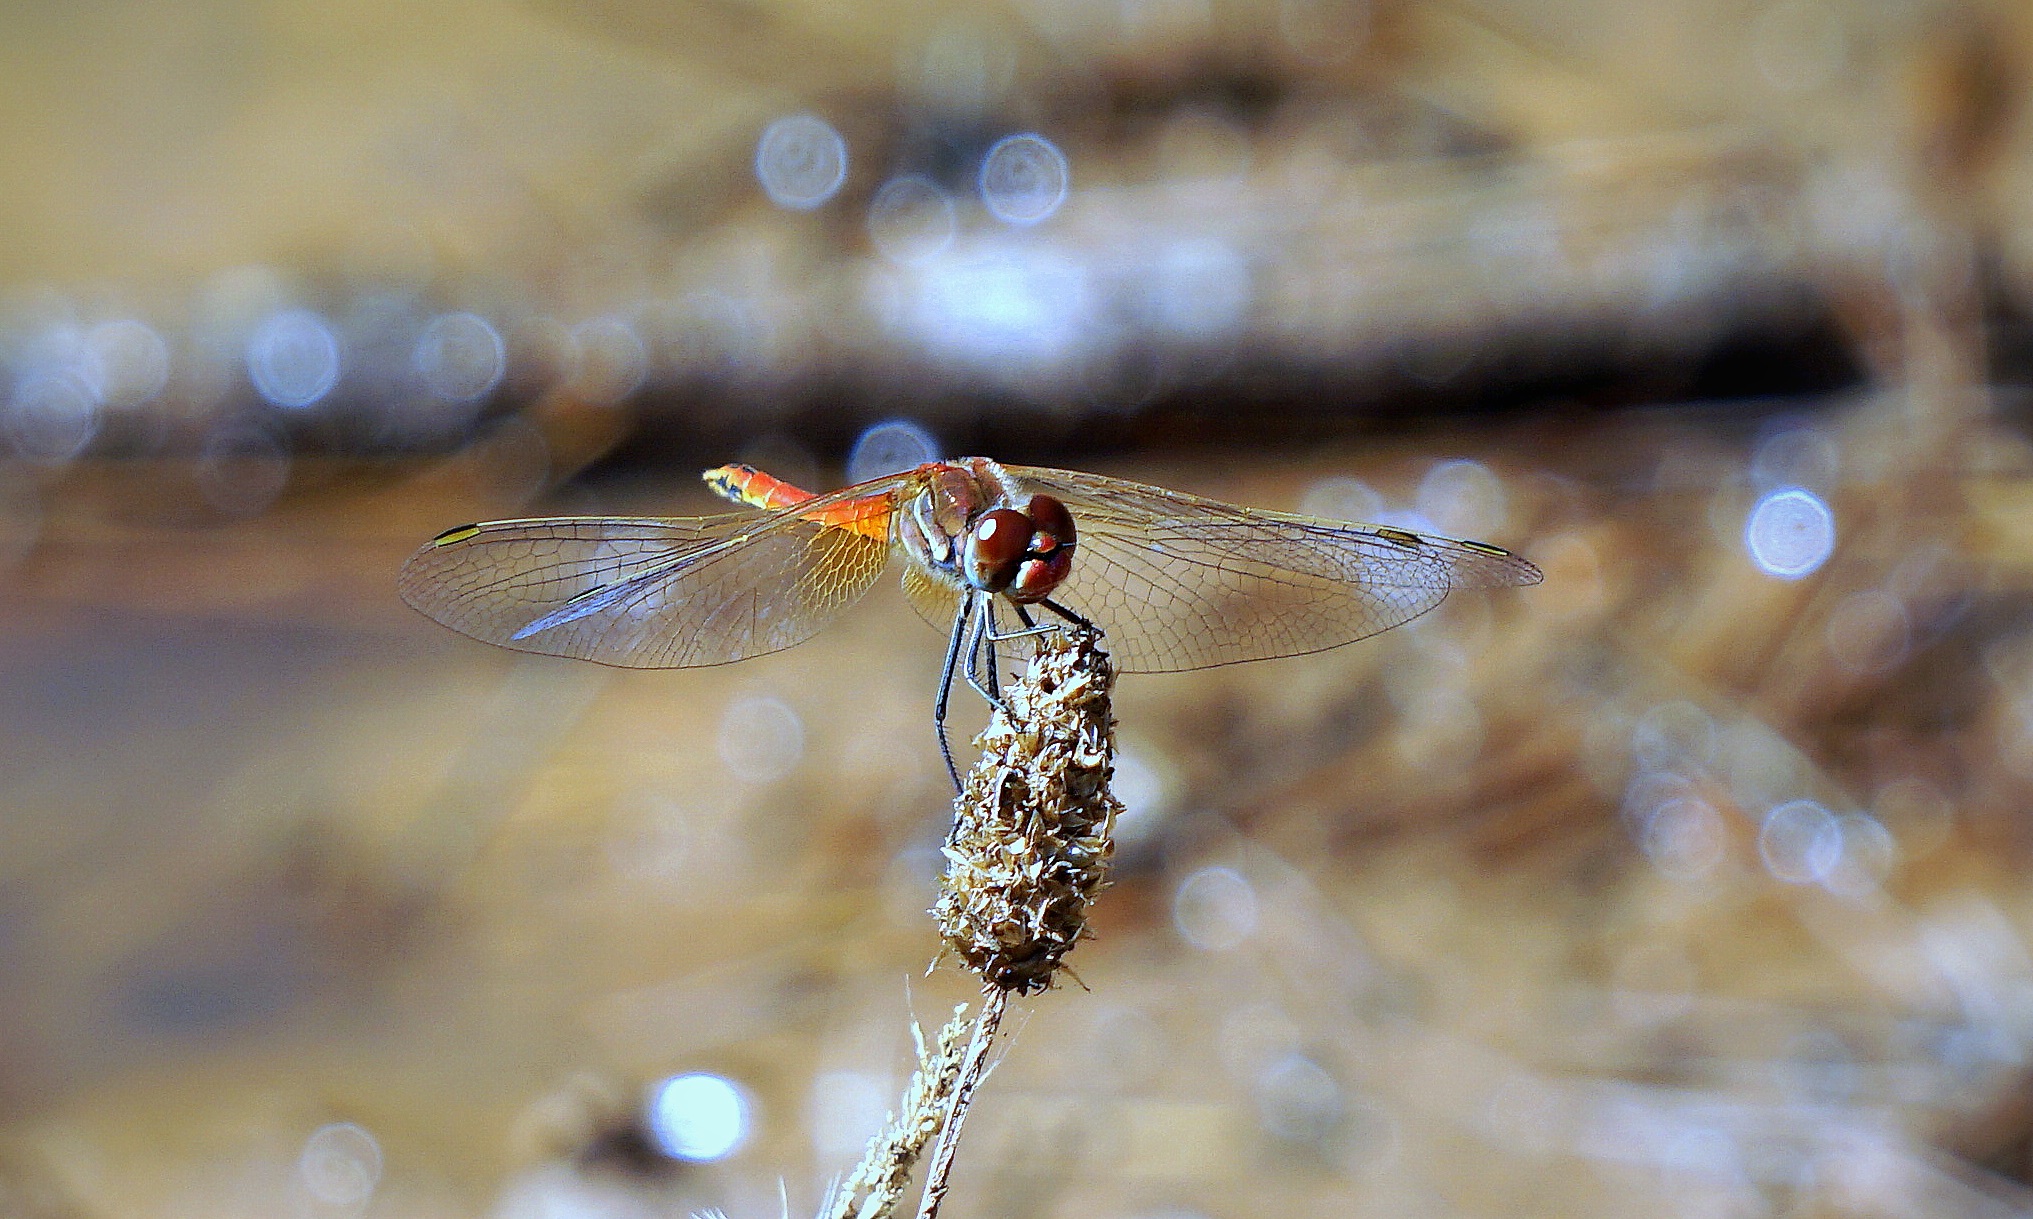
nature, wing, photography, wildlife, orange, red, insect, macro, fauna, invertebrate, close up, wings, dragonfly, beauty, macro photography, red dragonfly, flying insect, dragonflies and damseflies